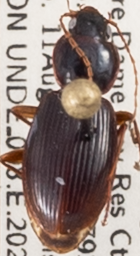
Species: Synuchus impunctatus
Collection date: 2021-08-11
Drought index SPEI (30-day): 0.142
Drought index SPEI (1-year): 0.272
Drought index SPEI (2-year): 1.28